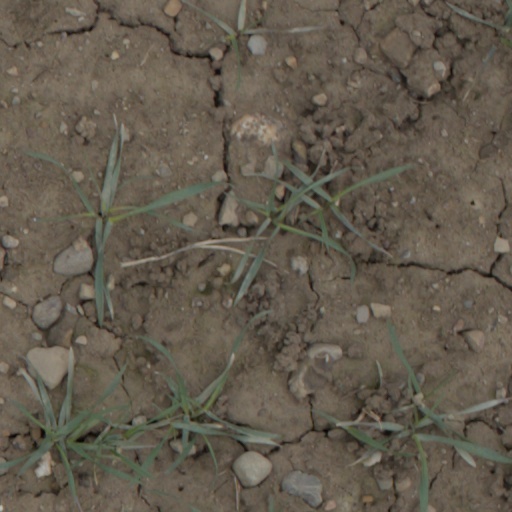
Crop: wheat